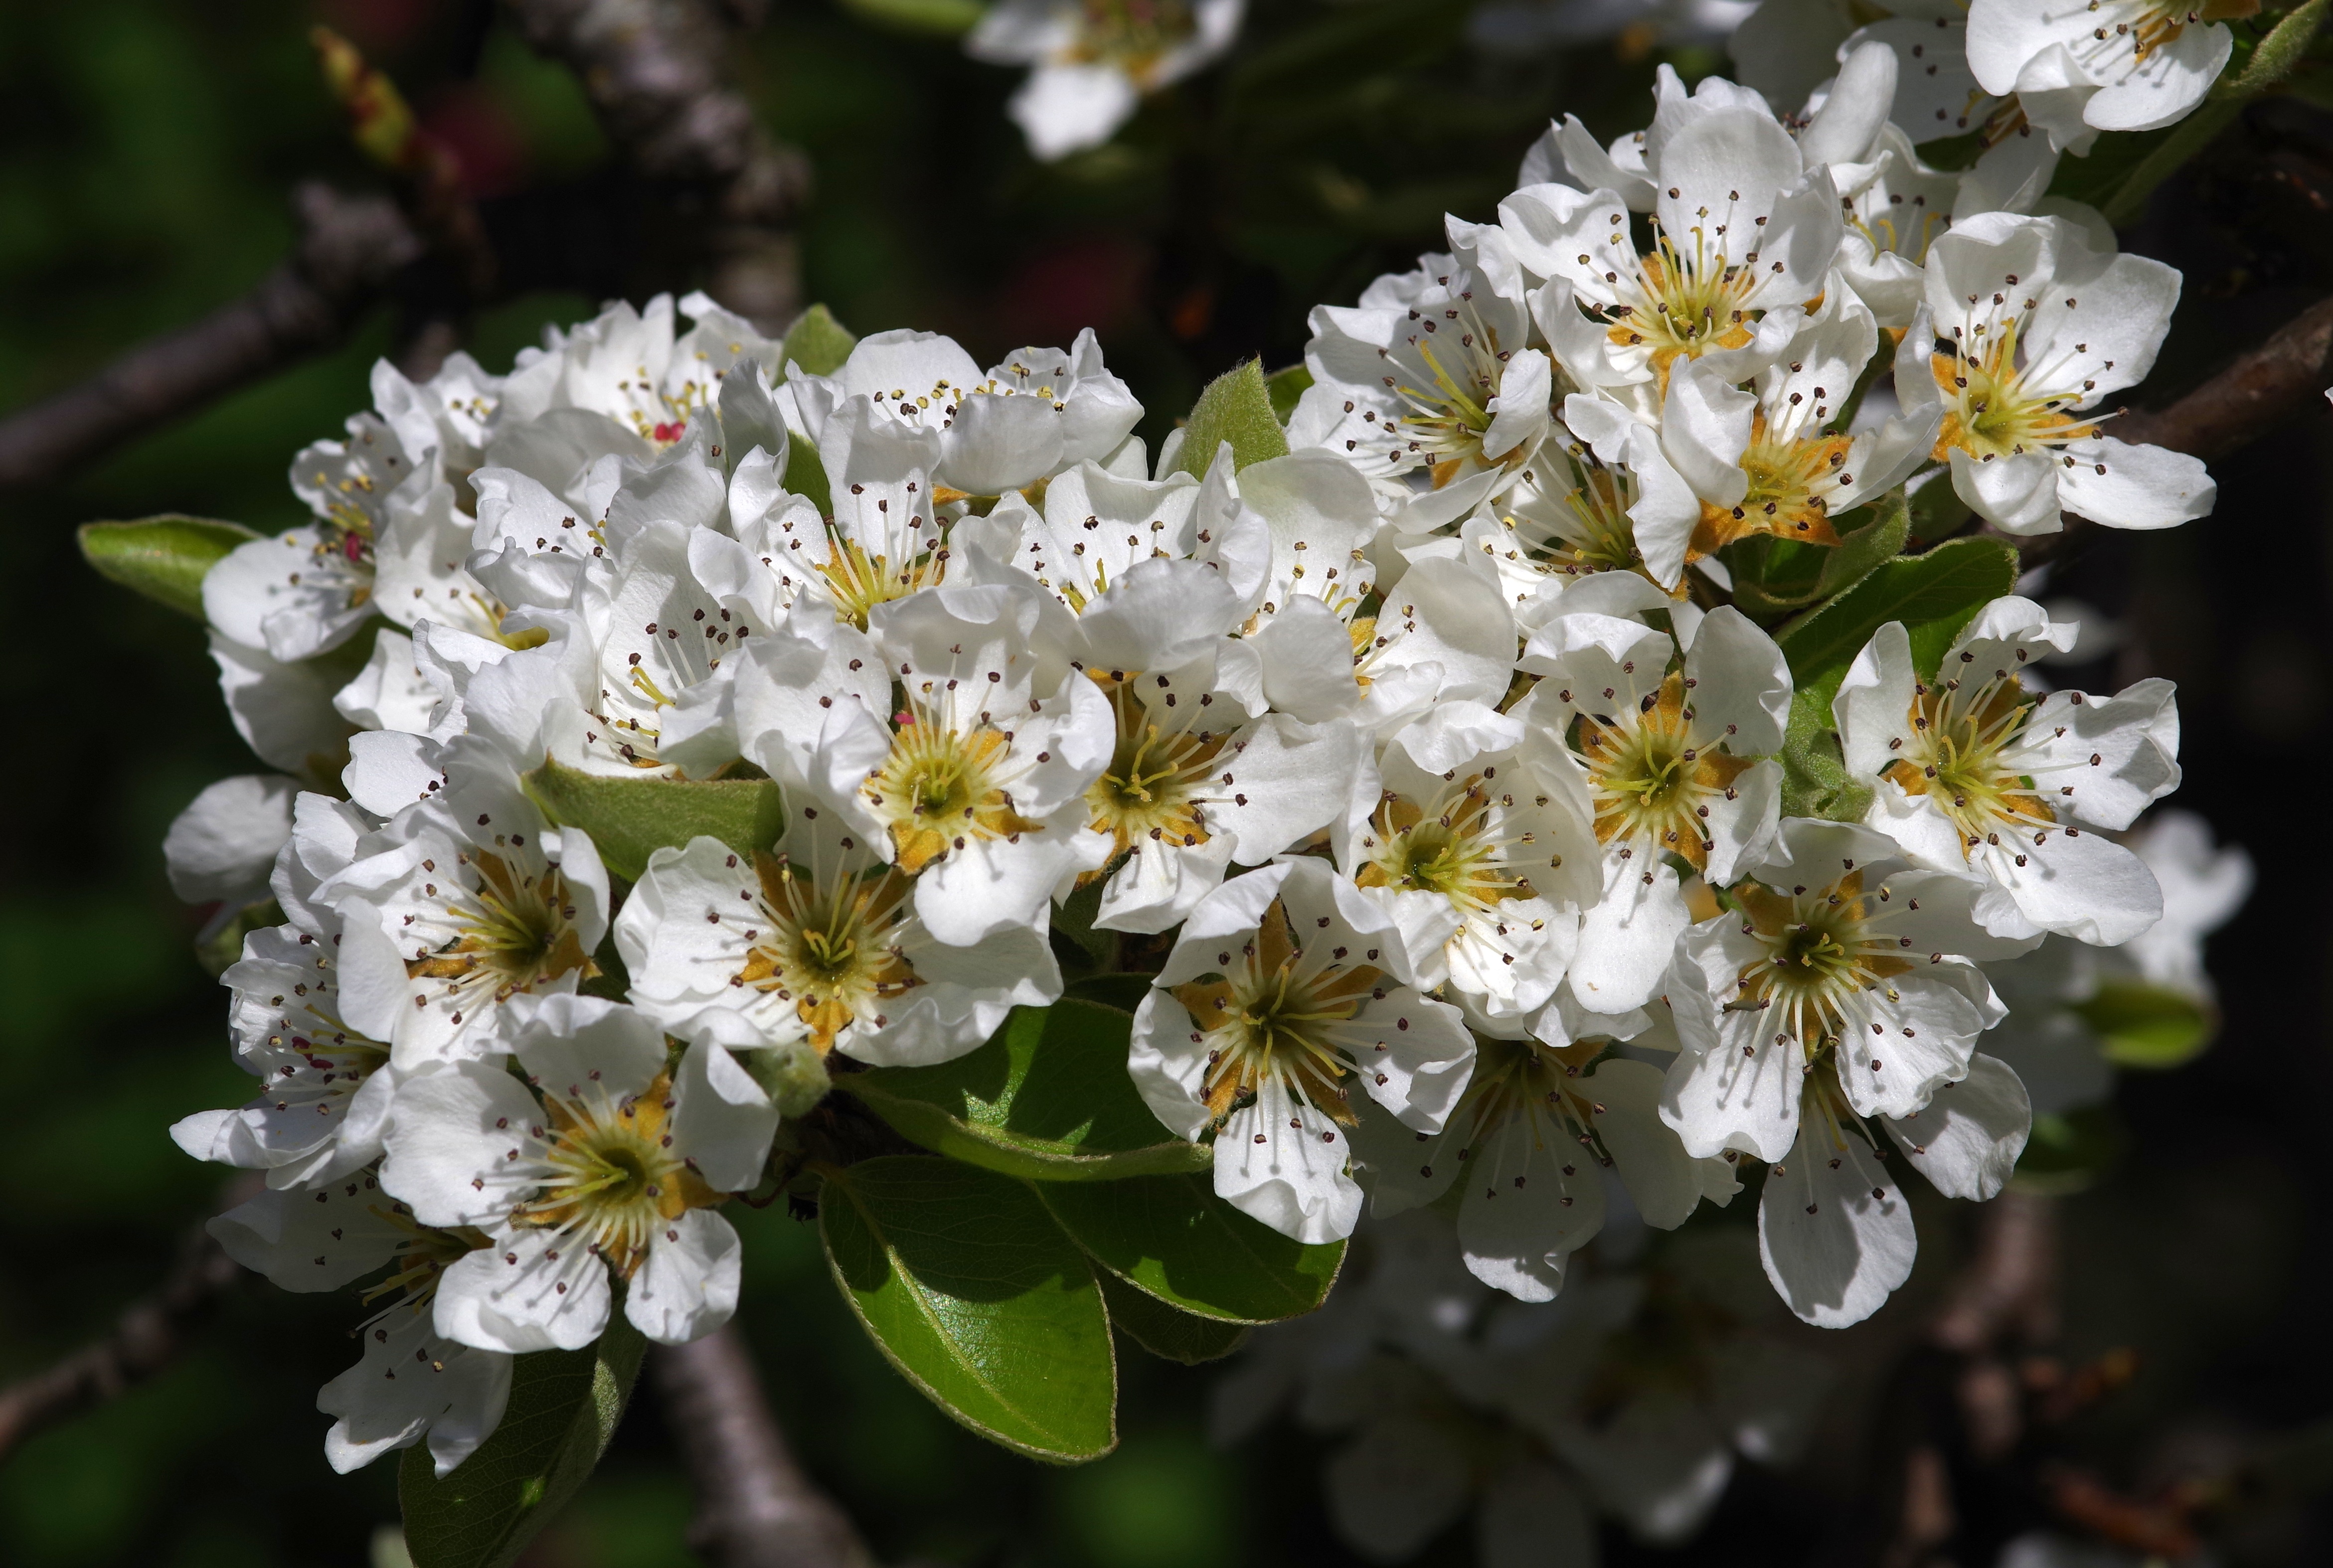
tree, nature, branch, blossom, plant, white, fruit, flower, bloom, orchard, food, spring, produce, pear, flora, shrub, flowering plant, rose family, woody plant, land plant